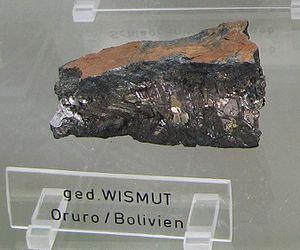
Le bismuth natif est un corps chimique simple semi-métal de formule Bi, une espèce minérale de la catégorie des éléments natifs correspondant au bismuth. Il contient fréquemment des traces d'arsenic et de antimoine, de soufre et d'argent, de tellure, de fer, de plomb...